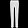
Label: Trouser